Oh What a Knight

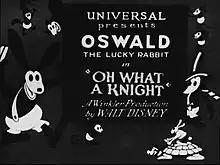
Title card

Oh What a Knight is an American animated short film directed by Walt Disney and Ub Iwerks and released in 1928 by Universal Pictures. The short film features Oswald the Lucky Rabbit attempting to rescue his girlfriend Ortensia from her overprotective father, Pete, employing unusual fighting tactics—including manipulating his own shadow. Oswald's bold and adventurous demeanor in the cartoon reflects a personality inspired by silent film star Douglas Fairbanks.